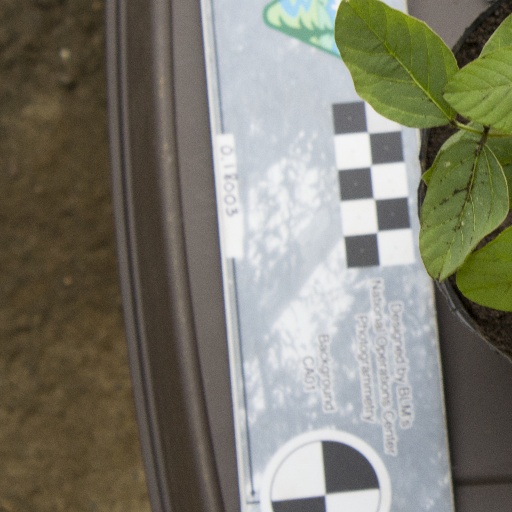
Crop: soybean